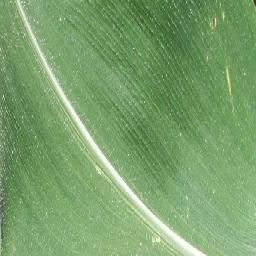
Label: Corn_(Maize)___Healthy